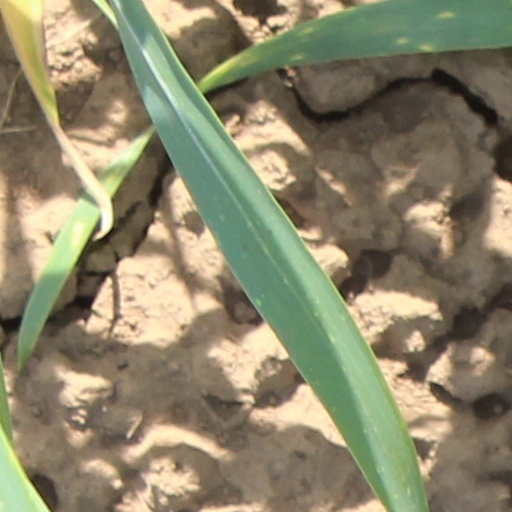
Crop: wheat